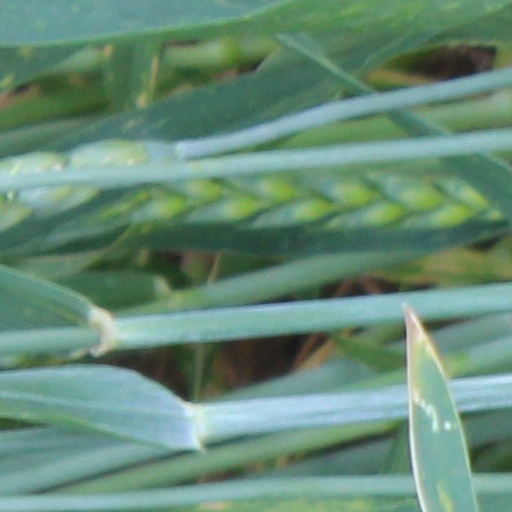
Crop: wheat